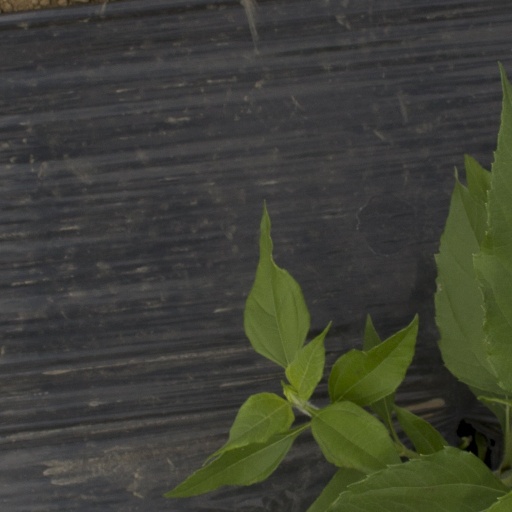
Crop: Jerusalem artichoke